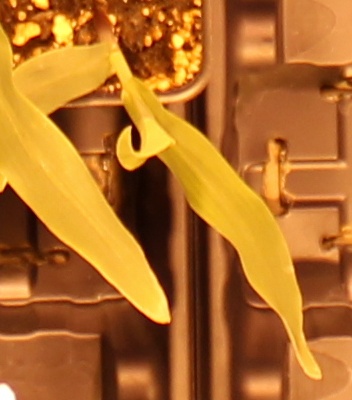
Label: Corn